Rick Kosick

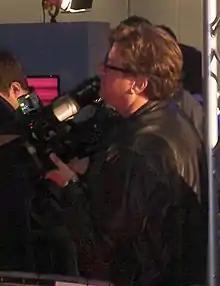
Kosick at the "Jackass 3D" London premiere on November 2, 2010

Rick Kosick (born May 25, 1967) is an American photographer and cinematographer. He is a crew member, and supporting cast member of the "Jackass" TV series and the four "Jackass" movies.